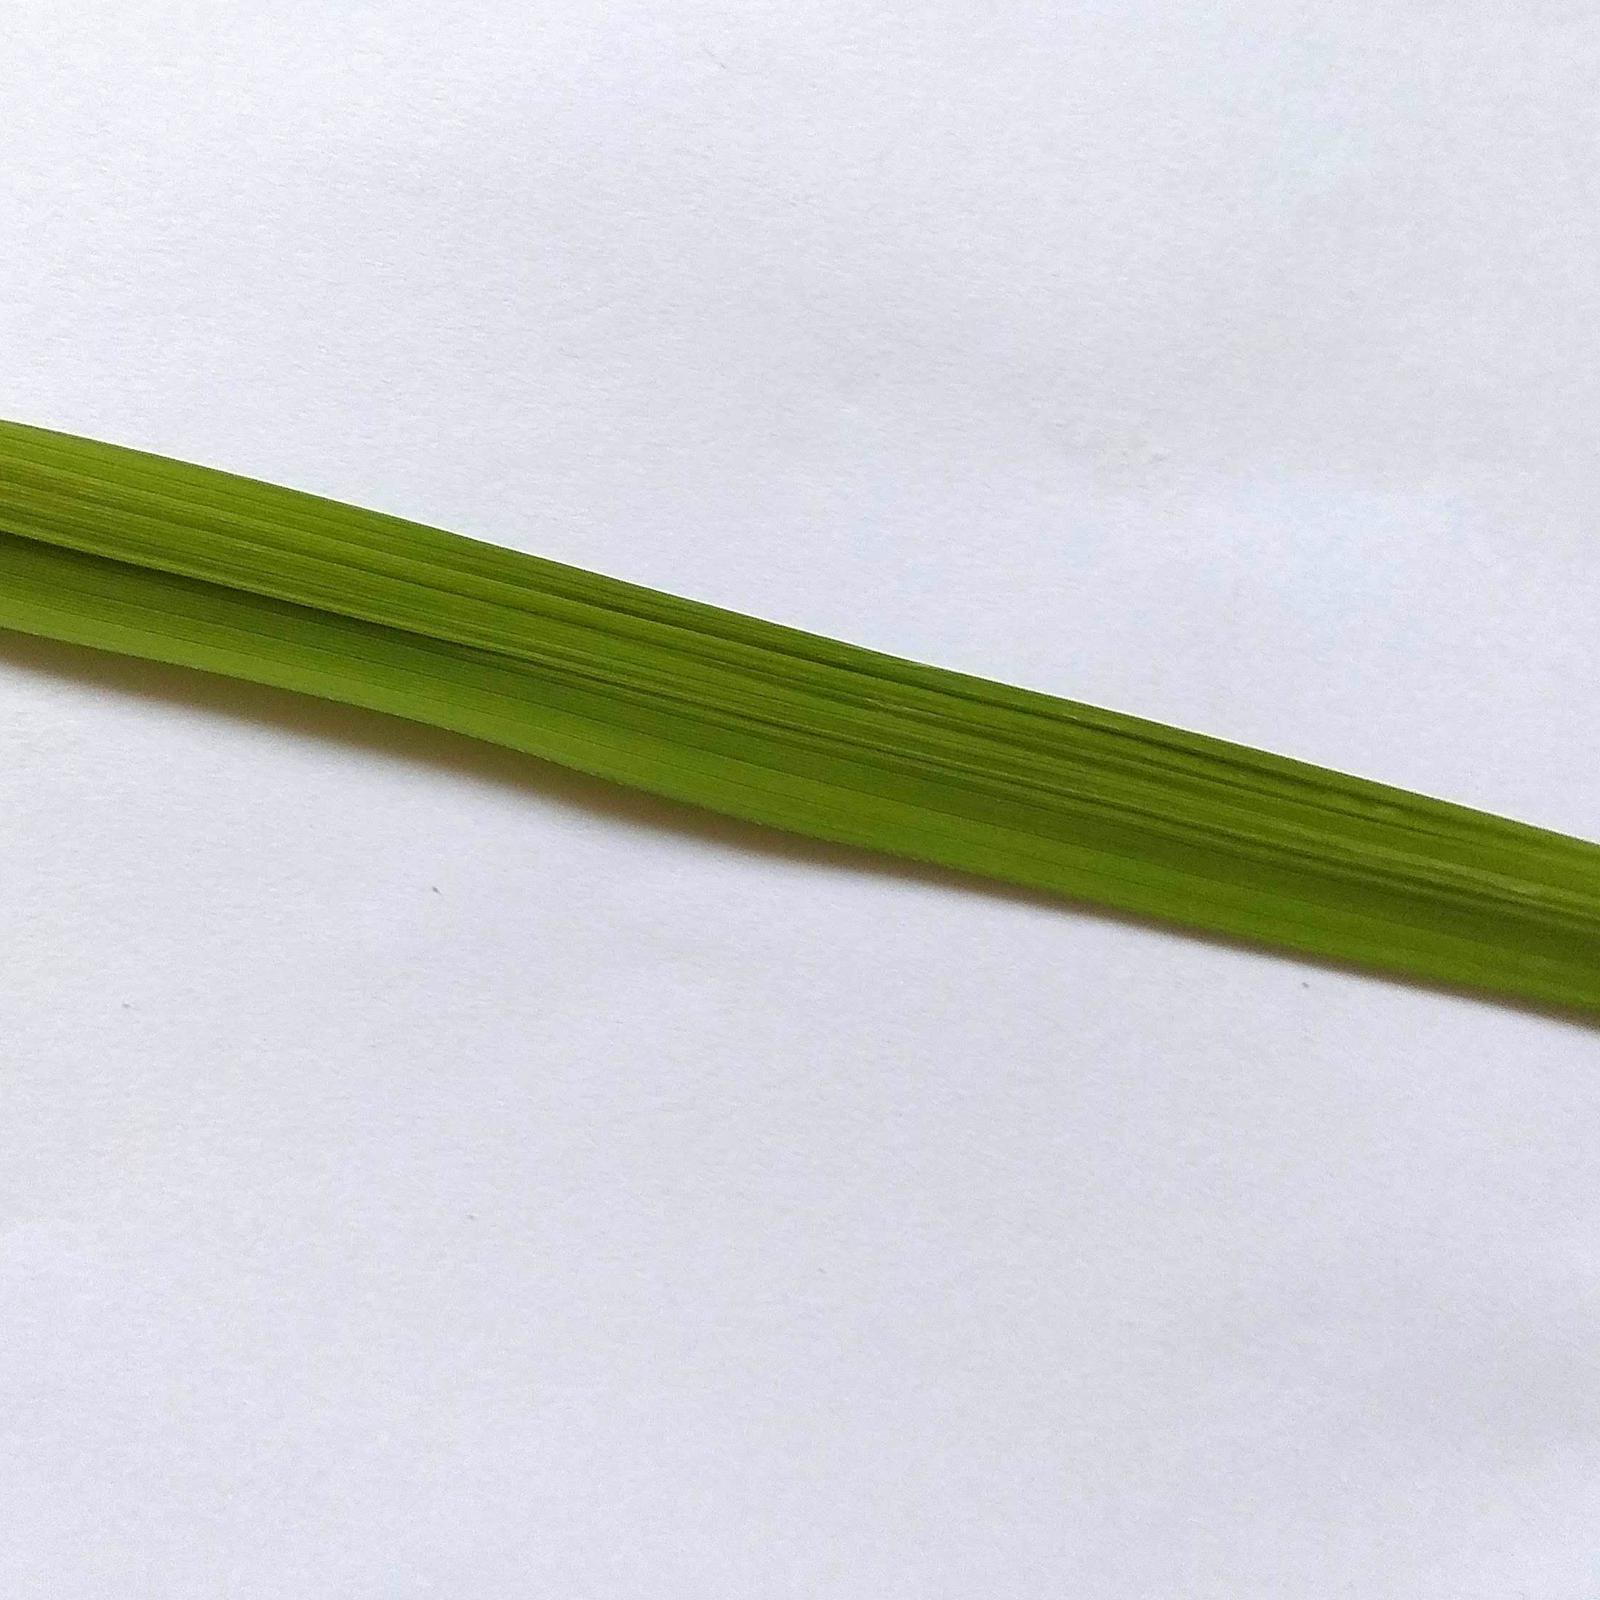
Nhãn: Healthy